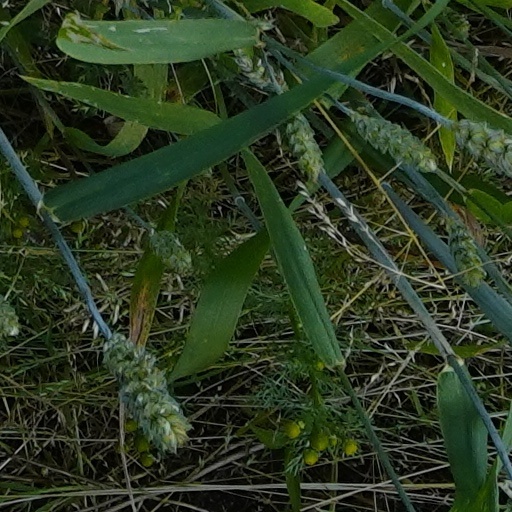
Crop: wheat